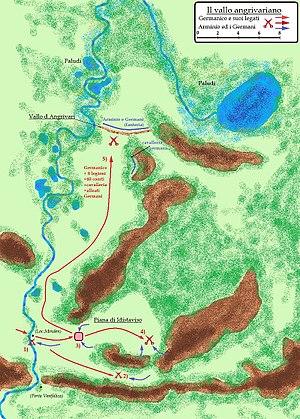
L'invasion romaine de la Germanie sous Auguste représente le point culminant des campagnes qui, en une vingtaine d'années, permirent à l'Empire romain de s'étendre au-delà du Rhin. Ces campagnes, nées de la volonté de l'empereur Auguste, constituaient une tentative de déplacer les frontières d'une limite Rhin-Danube à une limite Elbe-Danube, avec pour but de réduire la longueur des frontières septentrionales de l'Empire romain.
La bataille d'Idistaviso est considérée comme la revanche romaine contre les Germains à la suite de la défaite subie par Varus en 9 lors de la bataille de Teutobourg. En 16, le légat impérial Germanicus défait Arminius lors de deux grandes batailles : la première dans la plaine d'Idistaviso, la seconde face au Vallo angrivarii. Toutes deux se déroulent entre la rive droite du fleuve Weser, les collines avoisinantes, la grande forêt germanique et les marais plus au nord.